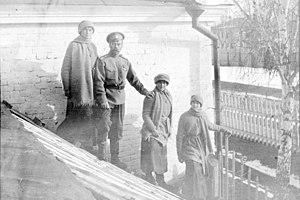
Nicolas II, né Nikolaï Aleksandrovitch Romanov le 6 mai 1868 au palais de Tsarskoïe Selo et exécuté sommairement avec toute sa famille le 17 juillet 1918 à Iekaterinbourg, est connu comme le dernier empereur de Russie, également roi de Pologne et grand-duc de Finlande, de la dynastie des Romanov.